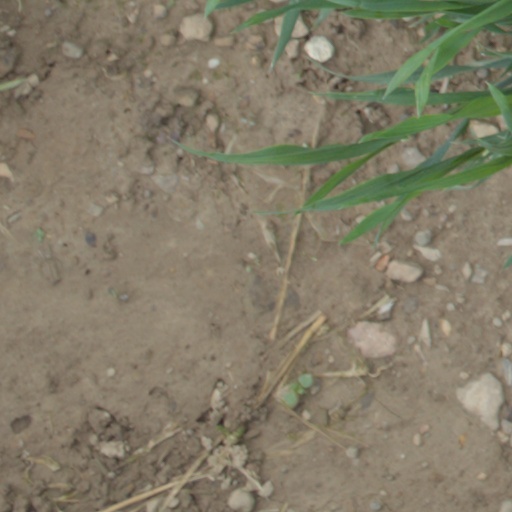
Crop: wheat